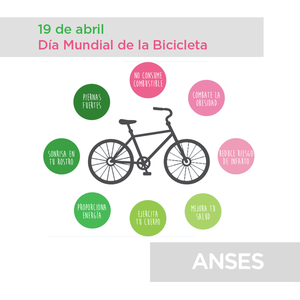
Bike to work est une campagne de promotion du vélo comme moyen de déplacement, notamment pour se rendre au travail. L'idée et le concept de bike to work existent sous des formes plus ou moins similaires à travers le monde. Par exemple en Allemagne, sous le nom de Mit dem Rad zur Arbeit.